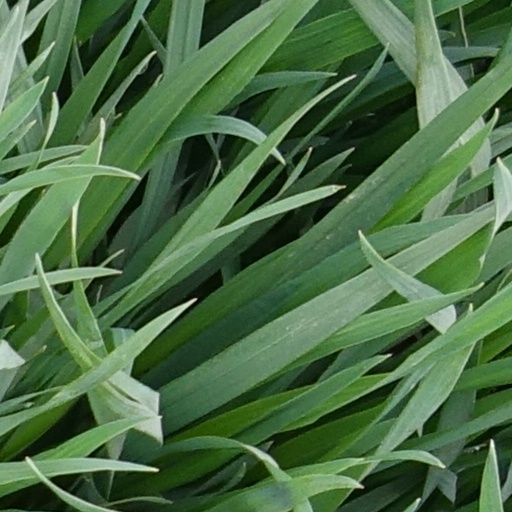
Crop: wheat